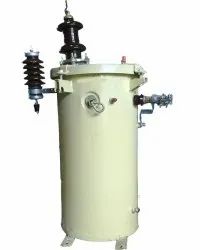
Label: 16_KVA_Single_Phase_Transformer